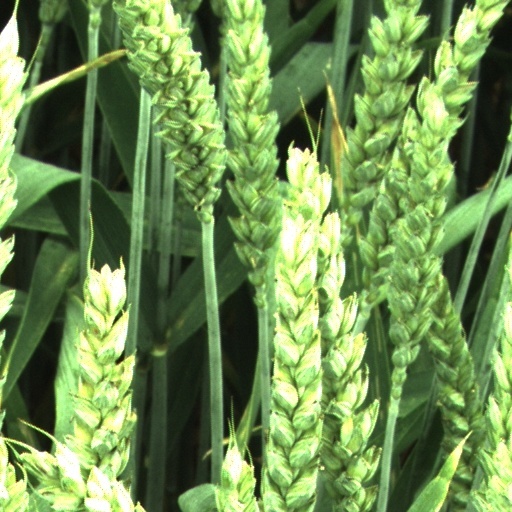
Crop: wheat